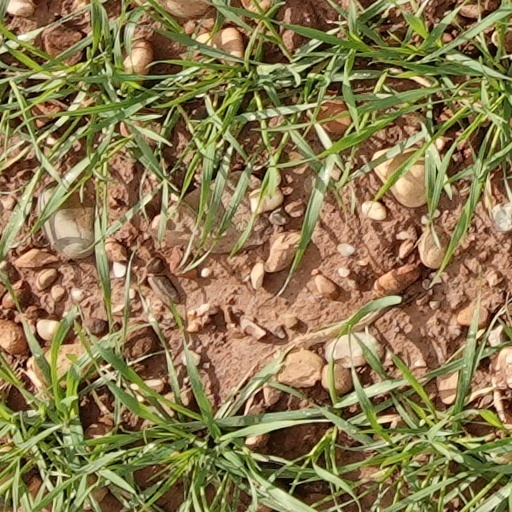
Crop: wheat